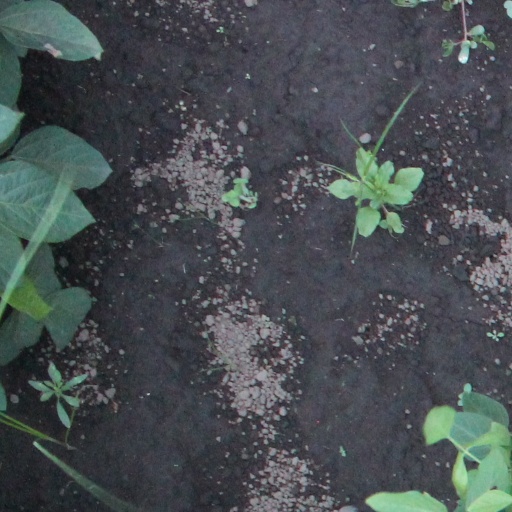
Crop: soybean